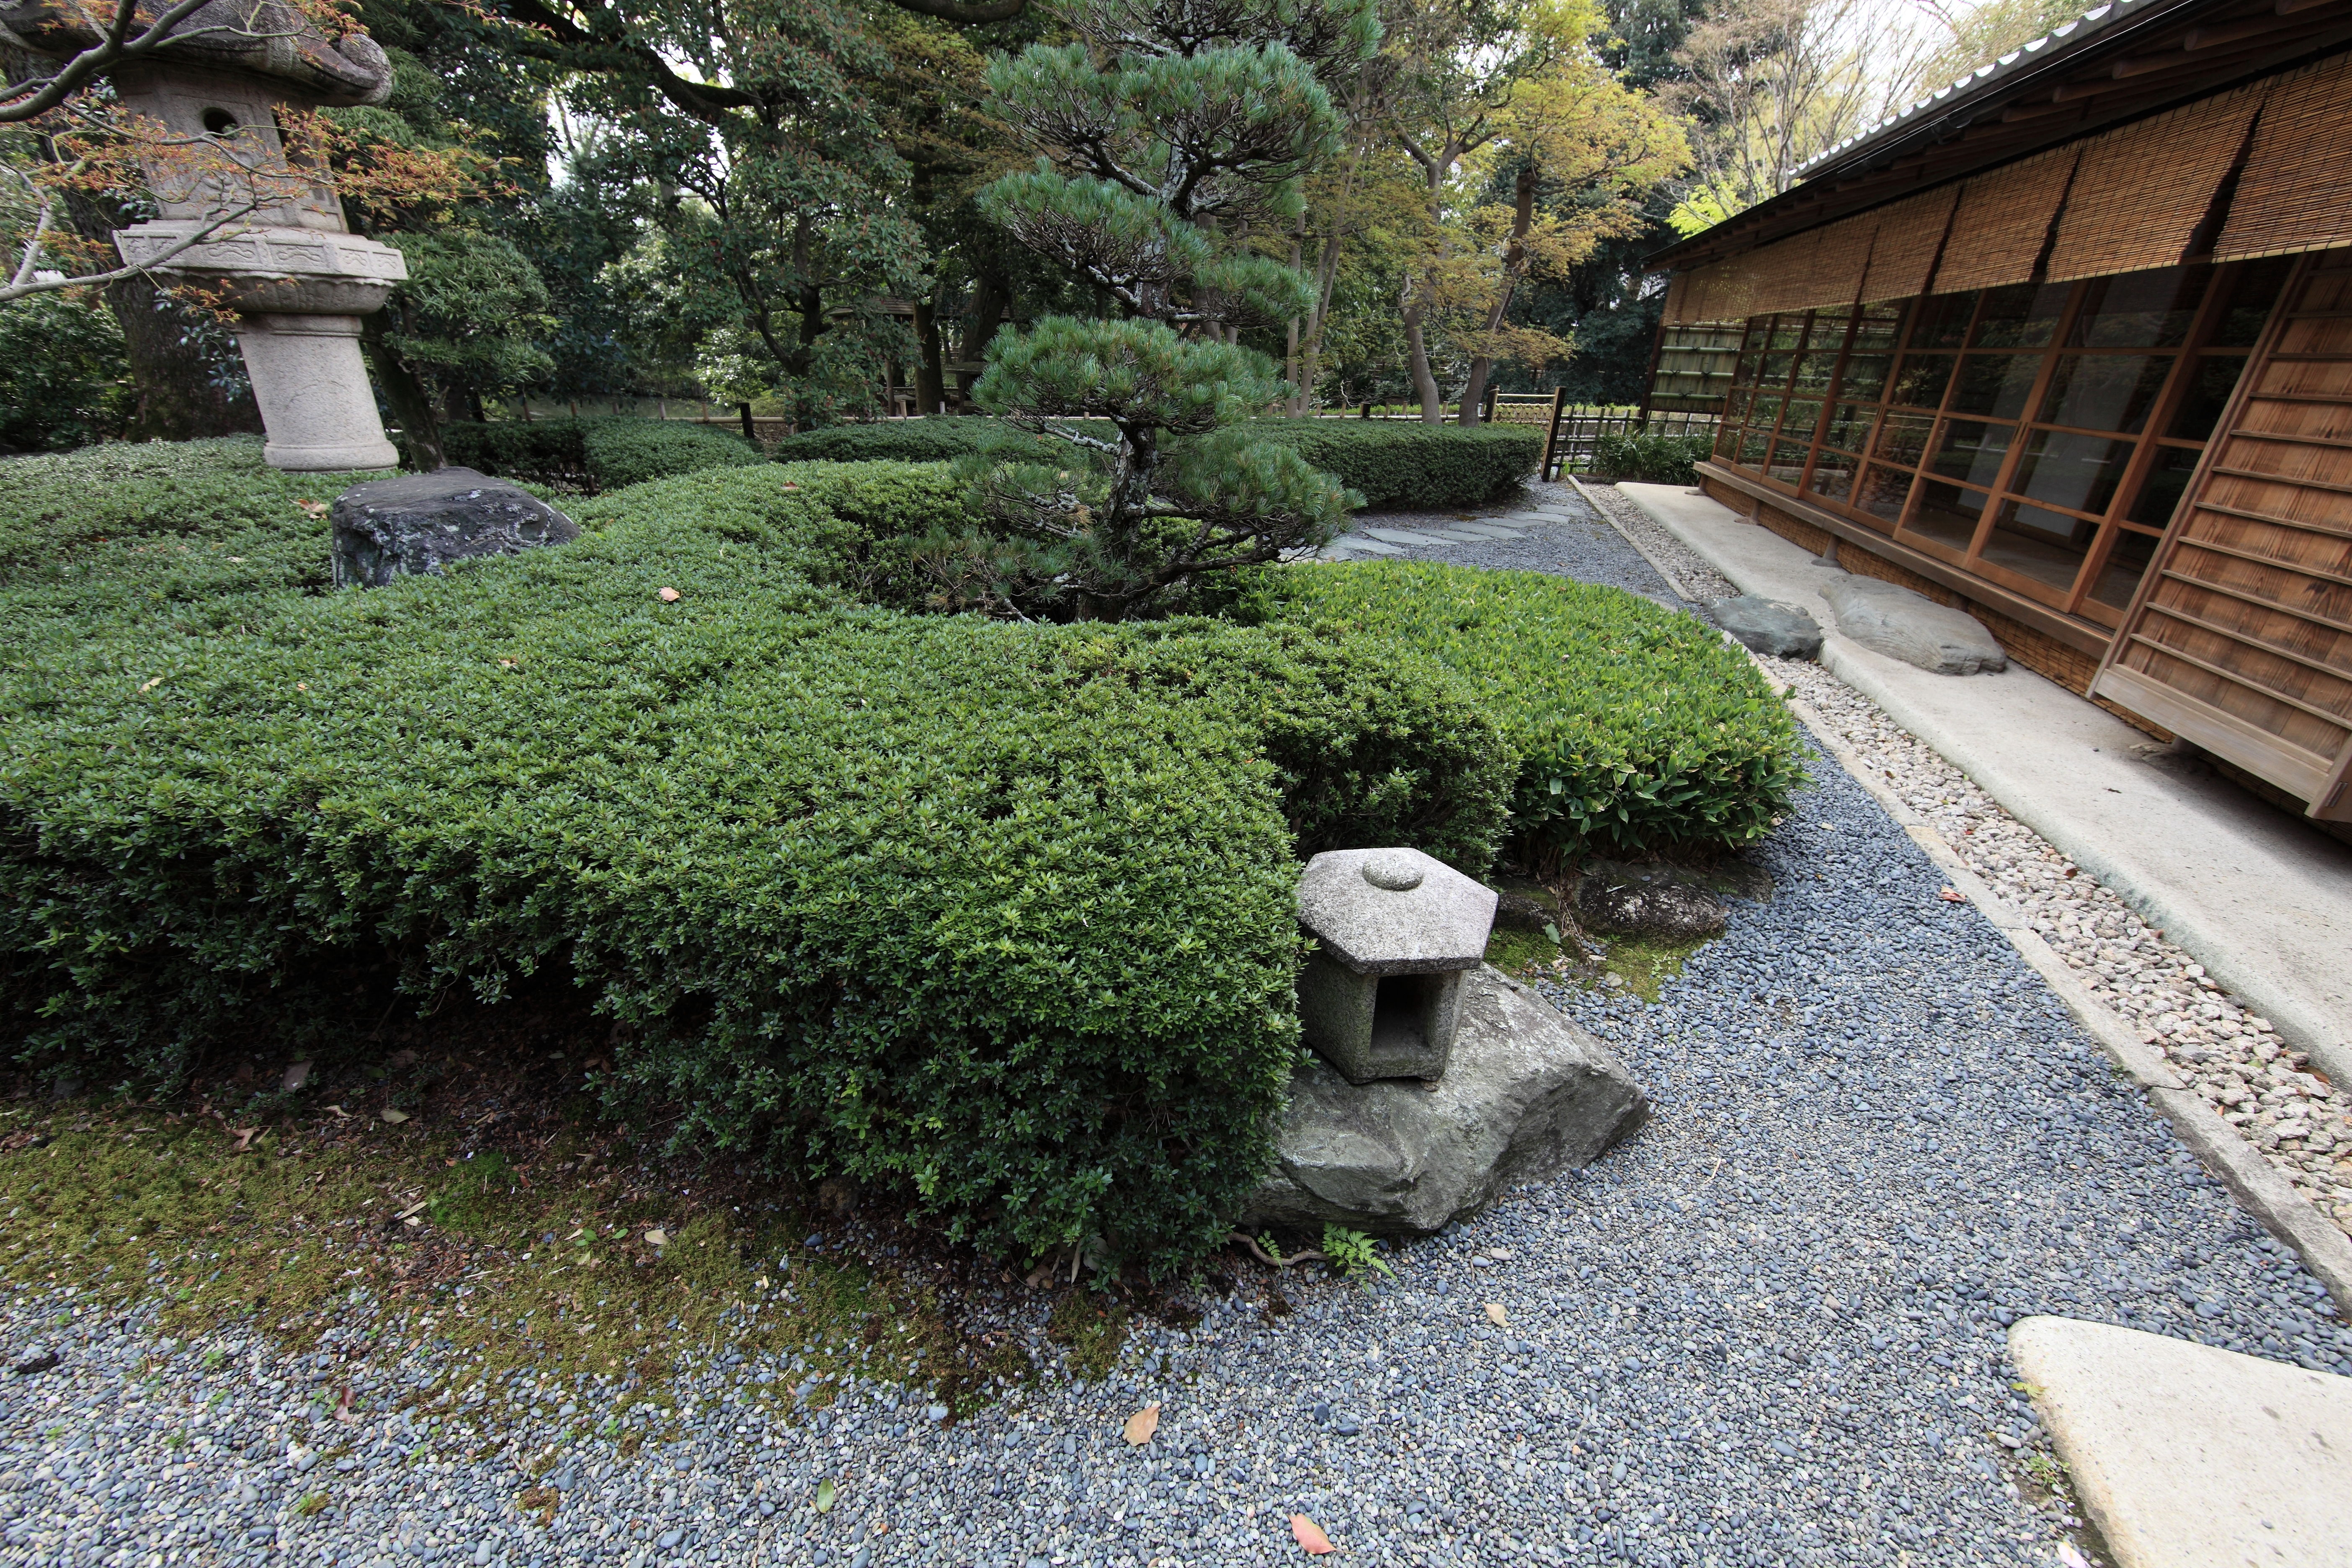
lawn, flower, walkway, backyard, botany, garden, cool image, landscaping, courtyard, shrub, estate, i, yard, landscape architect